List of awards and nominations received by Blake Shelton

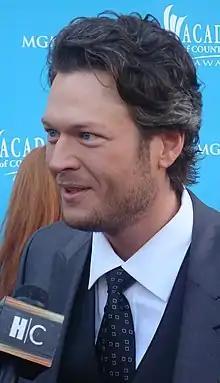
Shelton at the 2010 ACM Awards

This is a list of awards and nominations received by American singer, s songwriter and television personality Blake Shelton. Throughout the course of his career, Shelton has been honoured with many accolades, including being member of the Grand Ole Opry, in 2010 and inducted into the Oklahoma Hall of Fame in 2014.